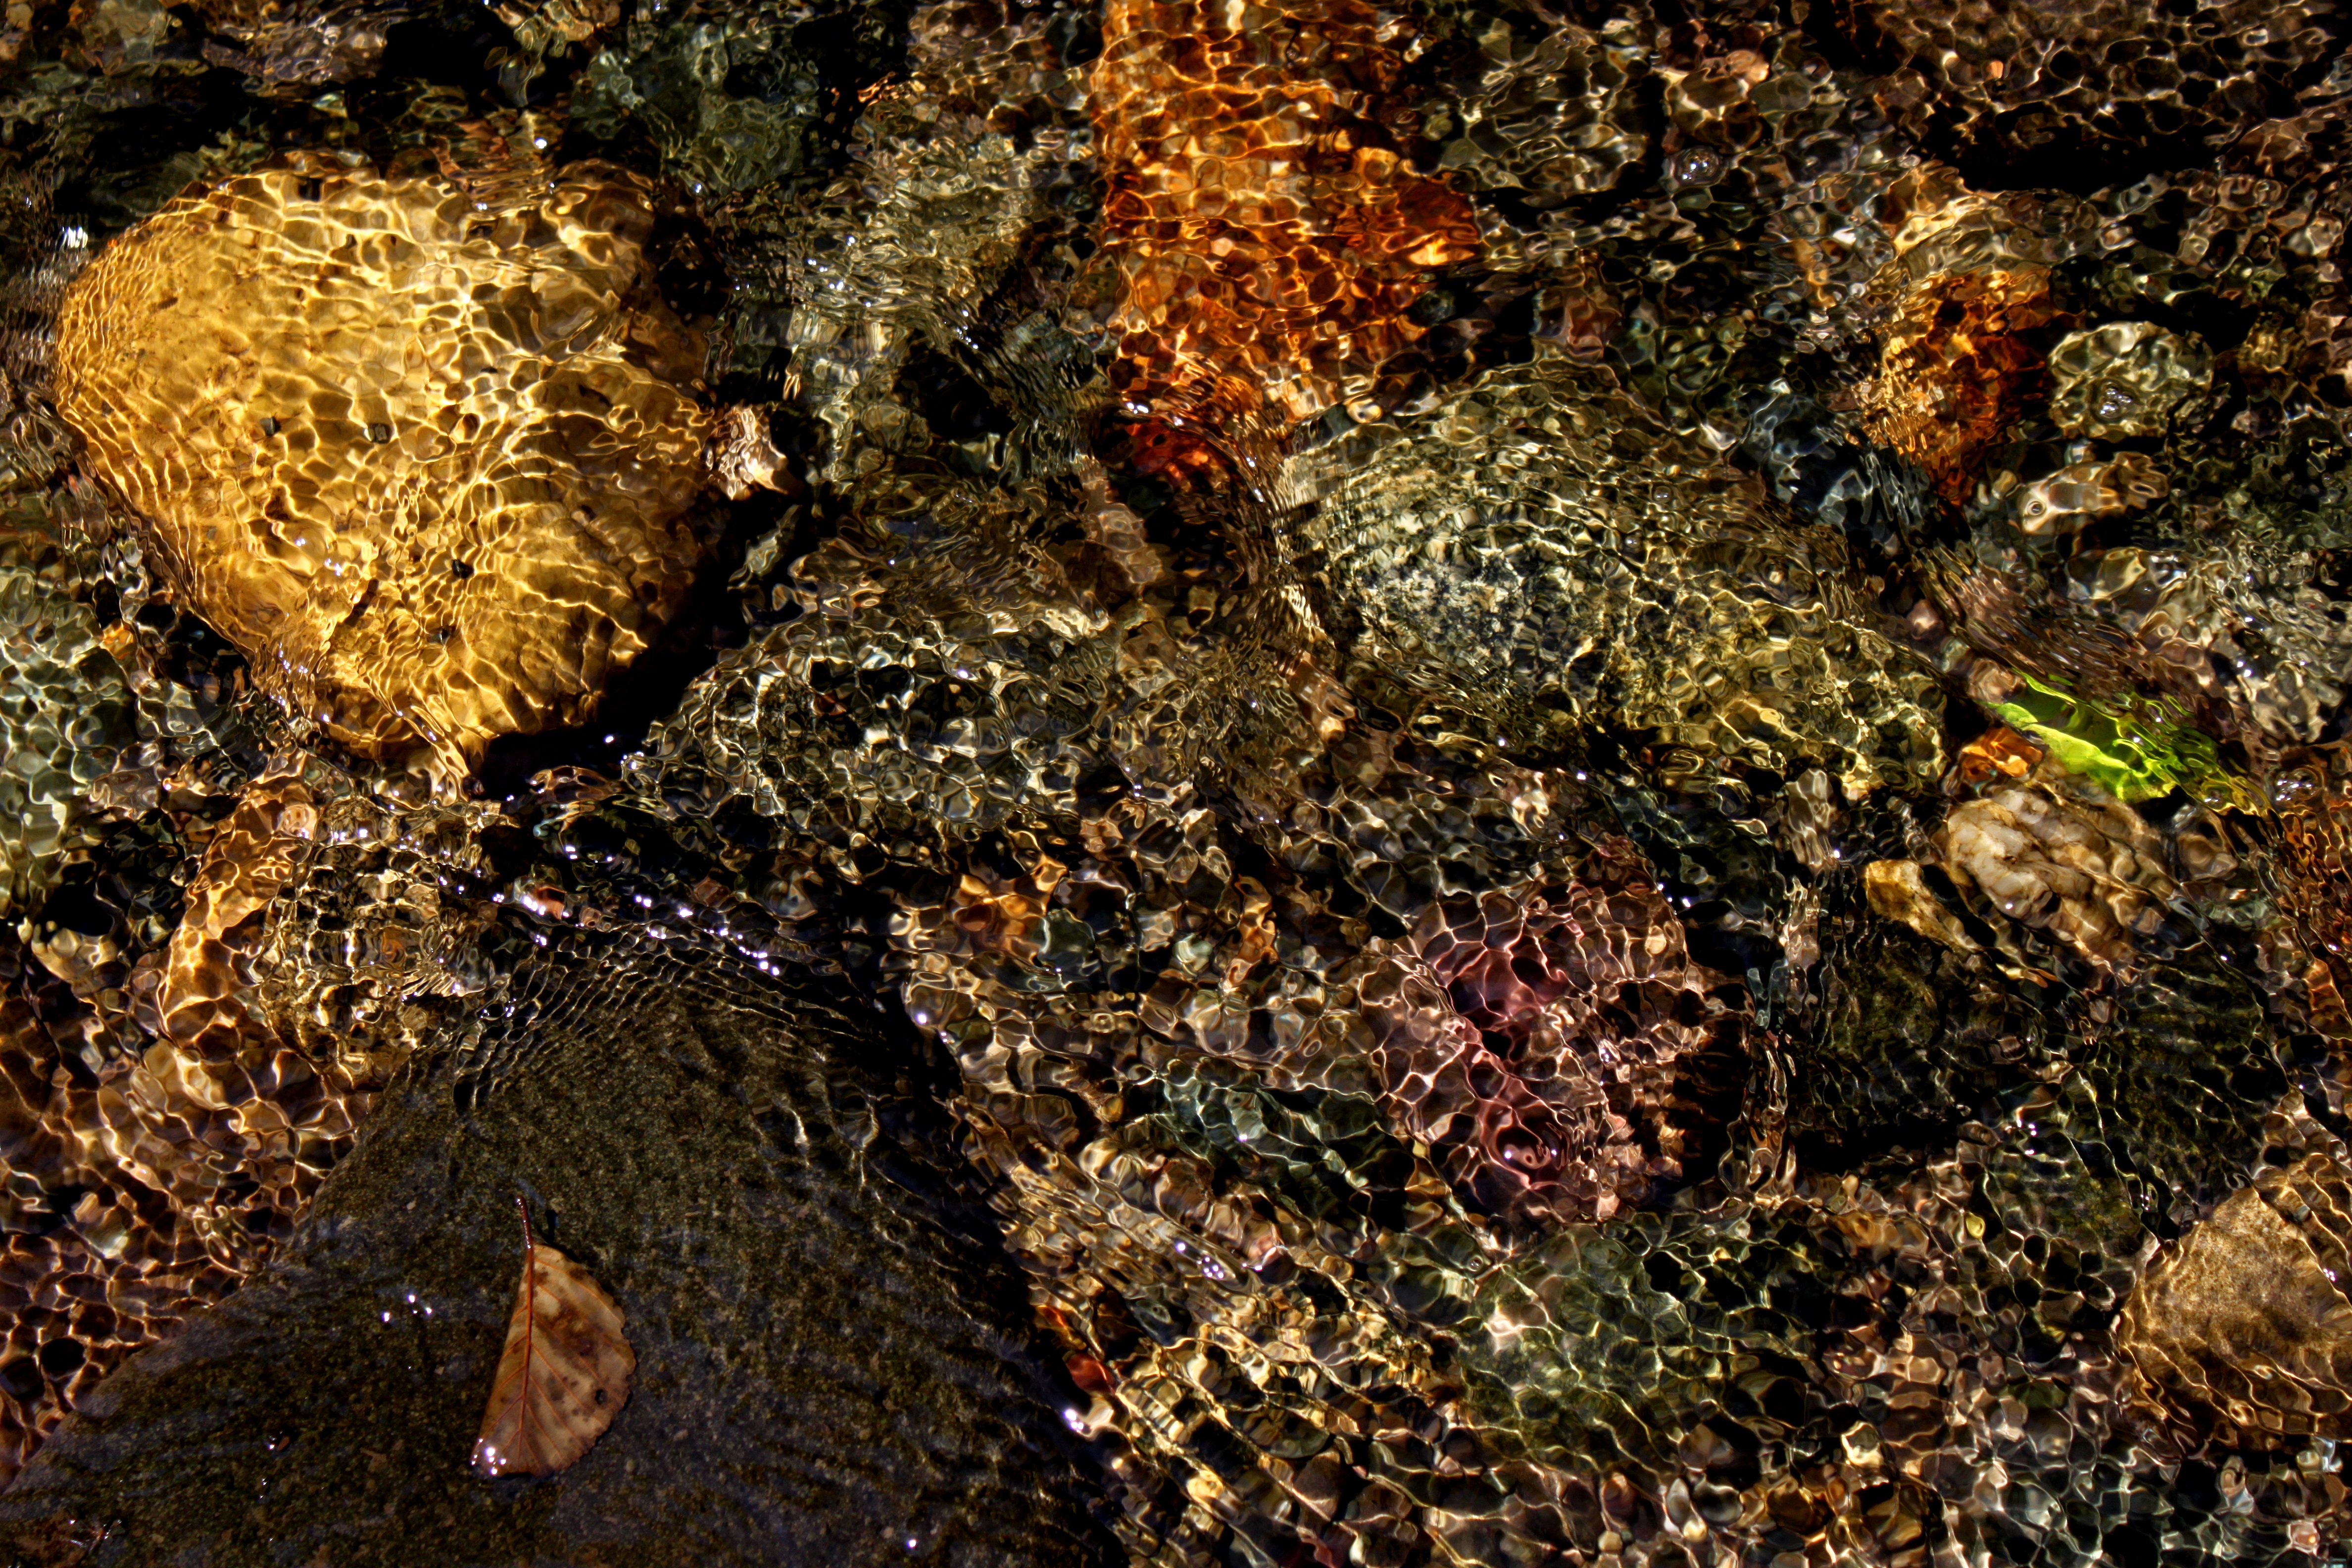
water, nature, rock, light, texture, leaf, river, wildlife, reflection, biology, autumn, soil, fauna, material, sparkle, kennedy, macro photography, natural turkey, marine biology